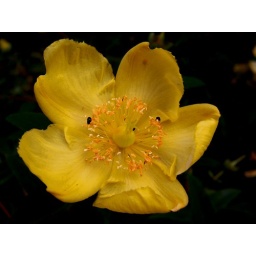
Some kind of yellow flower growing in my parents garden, Bo'ness, Scotland.